Thomas Allen (Wisconsin politician)

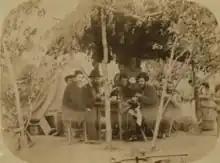
Field officers of the 2nd Wisconsin Vol. Infantry, photographed at a camp in northern Virginia circa 1862. The officers seated, from left, are surgeon A. J. Ward, Major Thomas S. Allen, Lucius Fairchild, and Colonel Edgar O'Connor.

At the outbreak of the American Civil War, Allen was one of the first Wisconsin volunteers to sign up for service in the Union Army. He helped organize a company of volunteers, known as the "Miners' Guards", and was elected captain. His company was then enrolled as Company I of the 2nd Wisconsin Infantry Regiment.